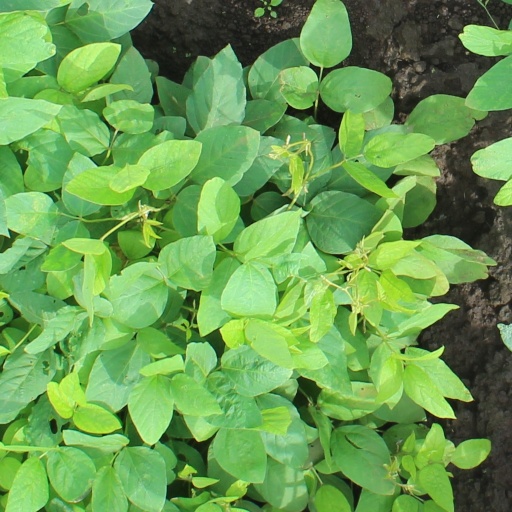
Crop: soybean